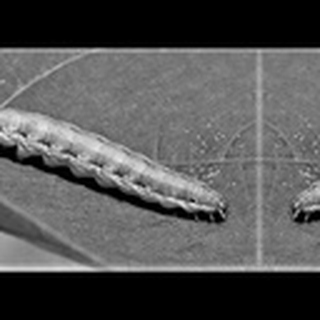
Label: cotton_army_worm